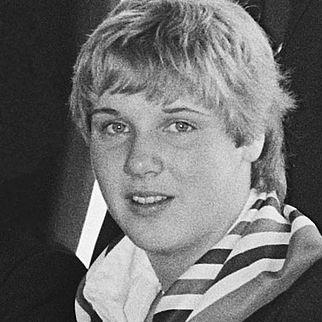
Age: 15